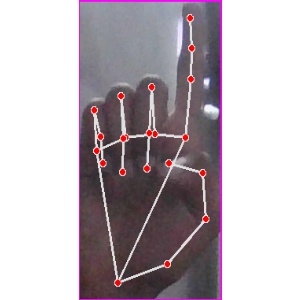
अक्षर: क